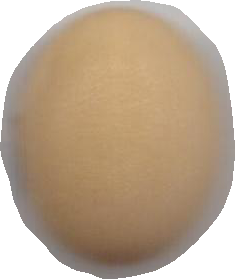
Variety: Anjasmoro